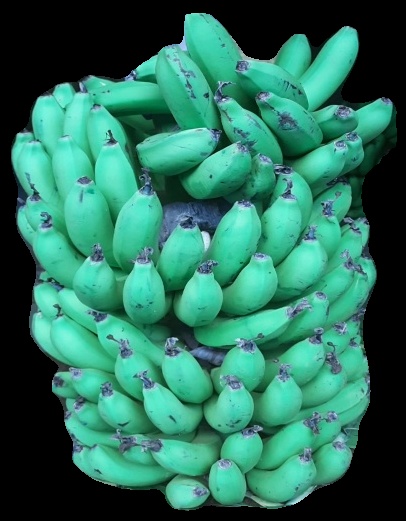
Variety: pachbale
Grade: grade1